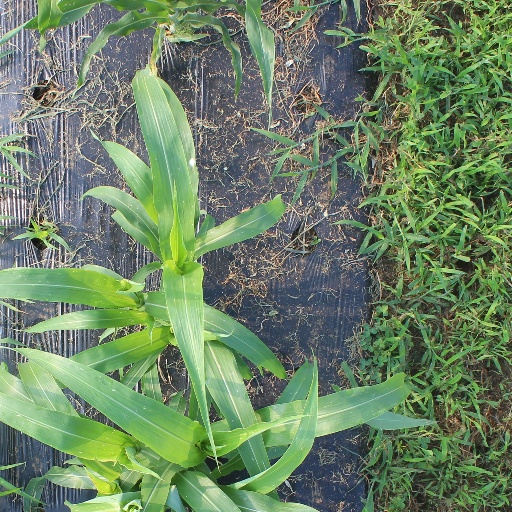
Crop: sorghum